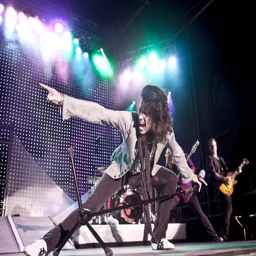
hard rock artist is lead singer for hard rock artist